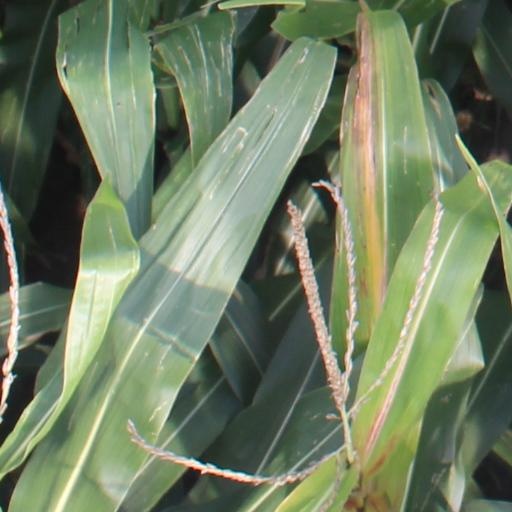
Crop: maize; corn